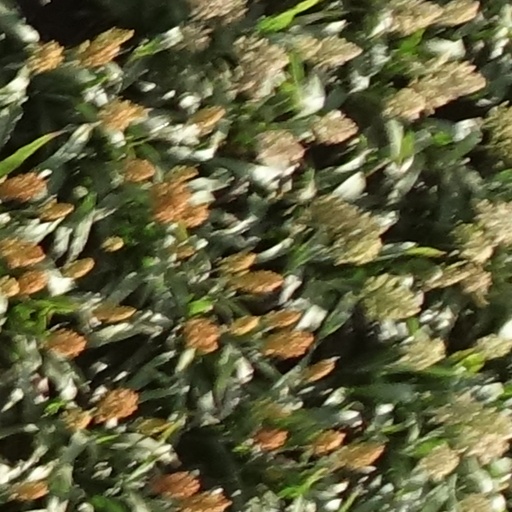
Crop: sorghum